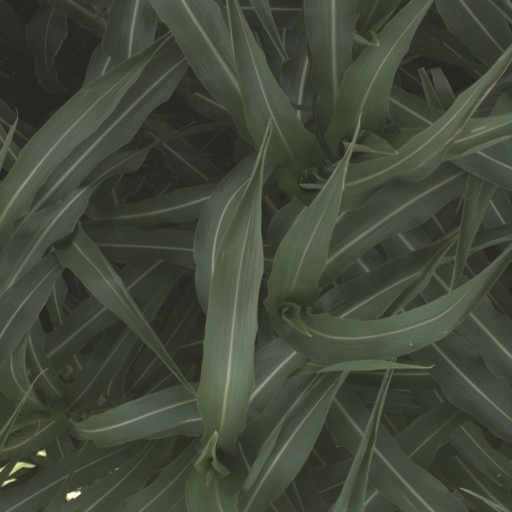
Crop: sorghum